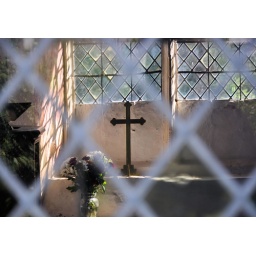
Looking through the lattice of the north side window of the locked church at the cross and the flowers in the afternoon sunlight.